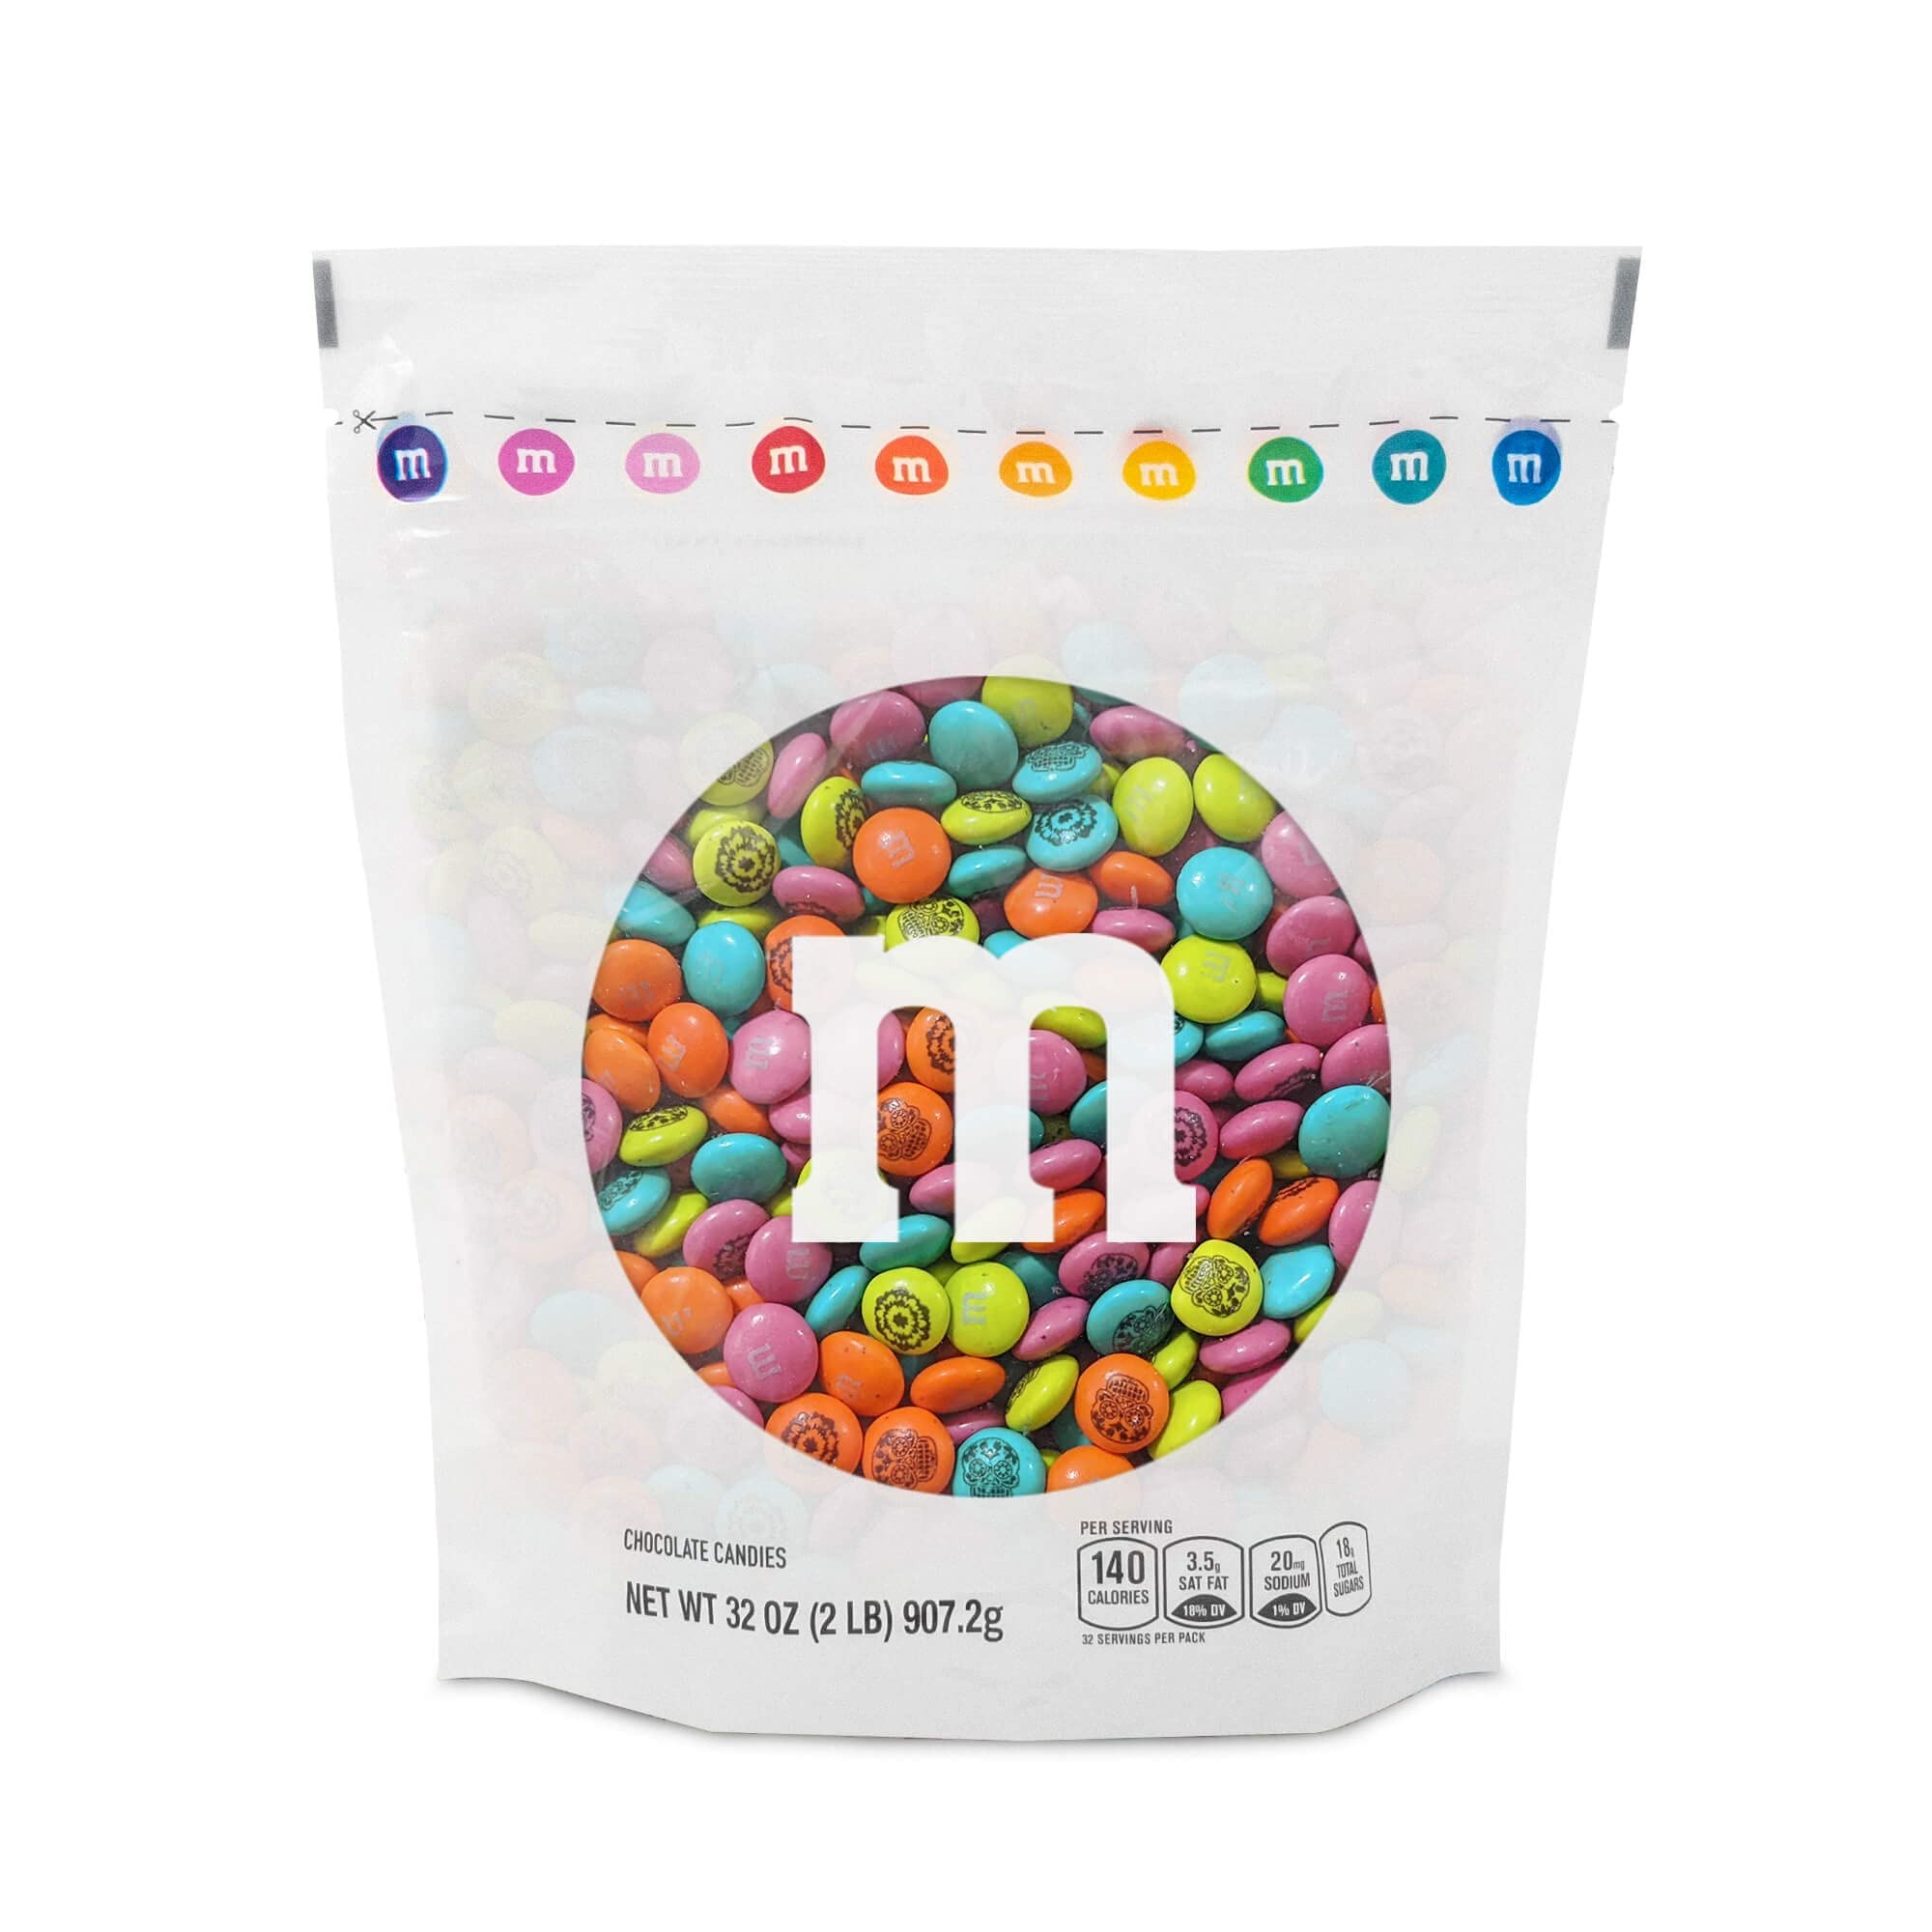
Item Name: M&M’S WORLD Pre-Designed Day of the Dead Milk Chocolate Candy - 2lbs of Bulk Candy in Resealable Pack for Day of the Dead Parties, Fiesta Party Favors and Sweet Stuff for DIY Party Decorations
Bullet Point 1: LA FIESTA! This party blend contains 2 pounds of M&M'S assorted rainbow candy bulk with festive skull and flower graphics printed directly on the chocolate
Bullet Point 2: LIFE OF THE PARTY. Leave party guests smiling with one of a kind favors, DIY jars or an M&M'S filled candy bag from your colorful fiesta buffet
Bullet Point 3: SWEET GIFTS. Pre-Printed Thank You M&M'S make the perfect everyday gift, employee recognition item or customer appreciation token.
Bullet Point 4: COLORFUL AND FUN DECOR. Sweeten cake toppers and cookies or brighten table decorations and other complementary Cinco de Mayo party décor
Bullet Point 5: SHIPS FRESH AND DIRECT. Store at room temperature and out of direct sunlight. Do not refrigerate nor expose at high temperature to retain the edible prints of your favorite M&M'S party mix
Value: 32.0
Unit: Ounce

Price: 44.99